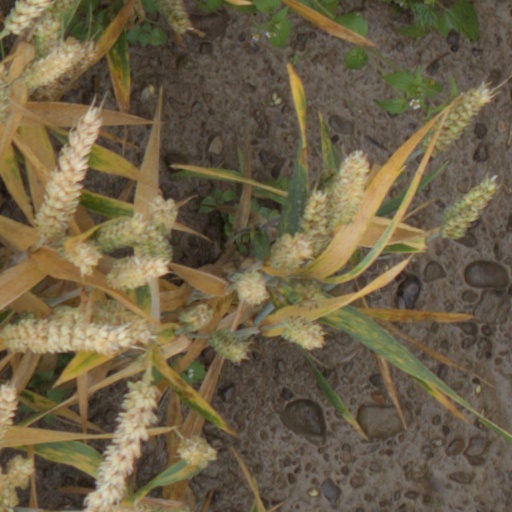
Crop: wheat